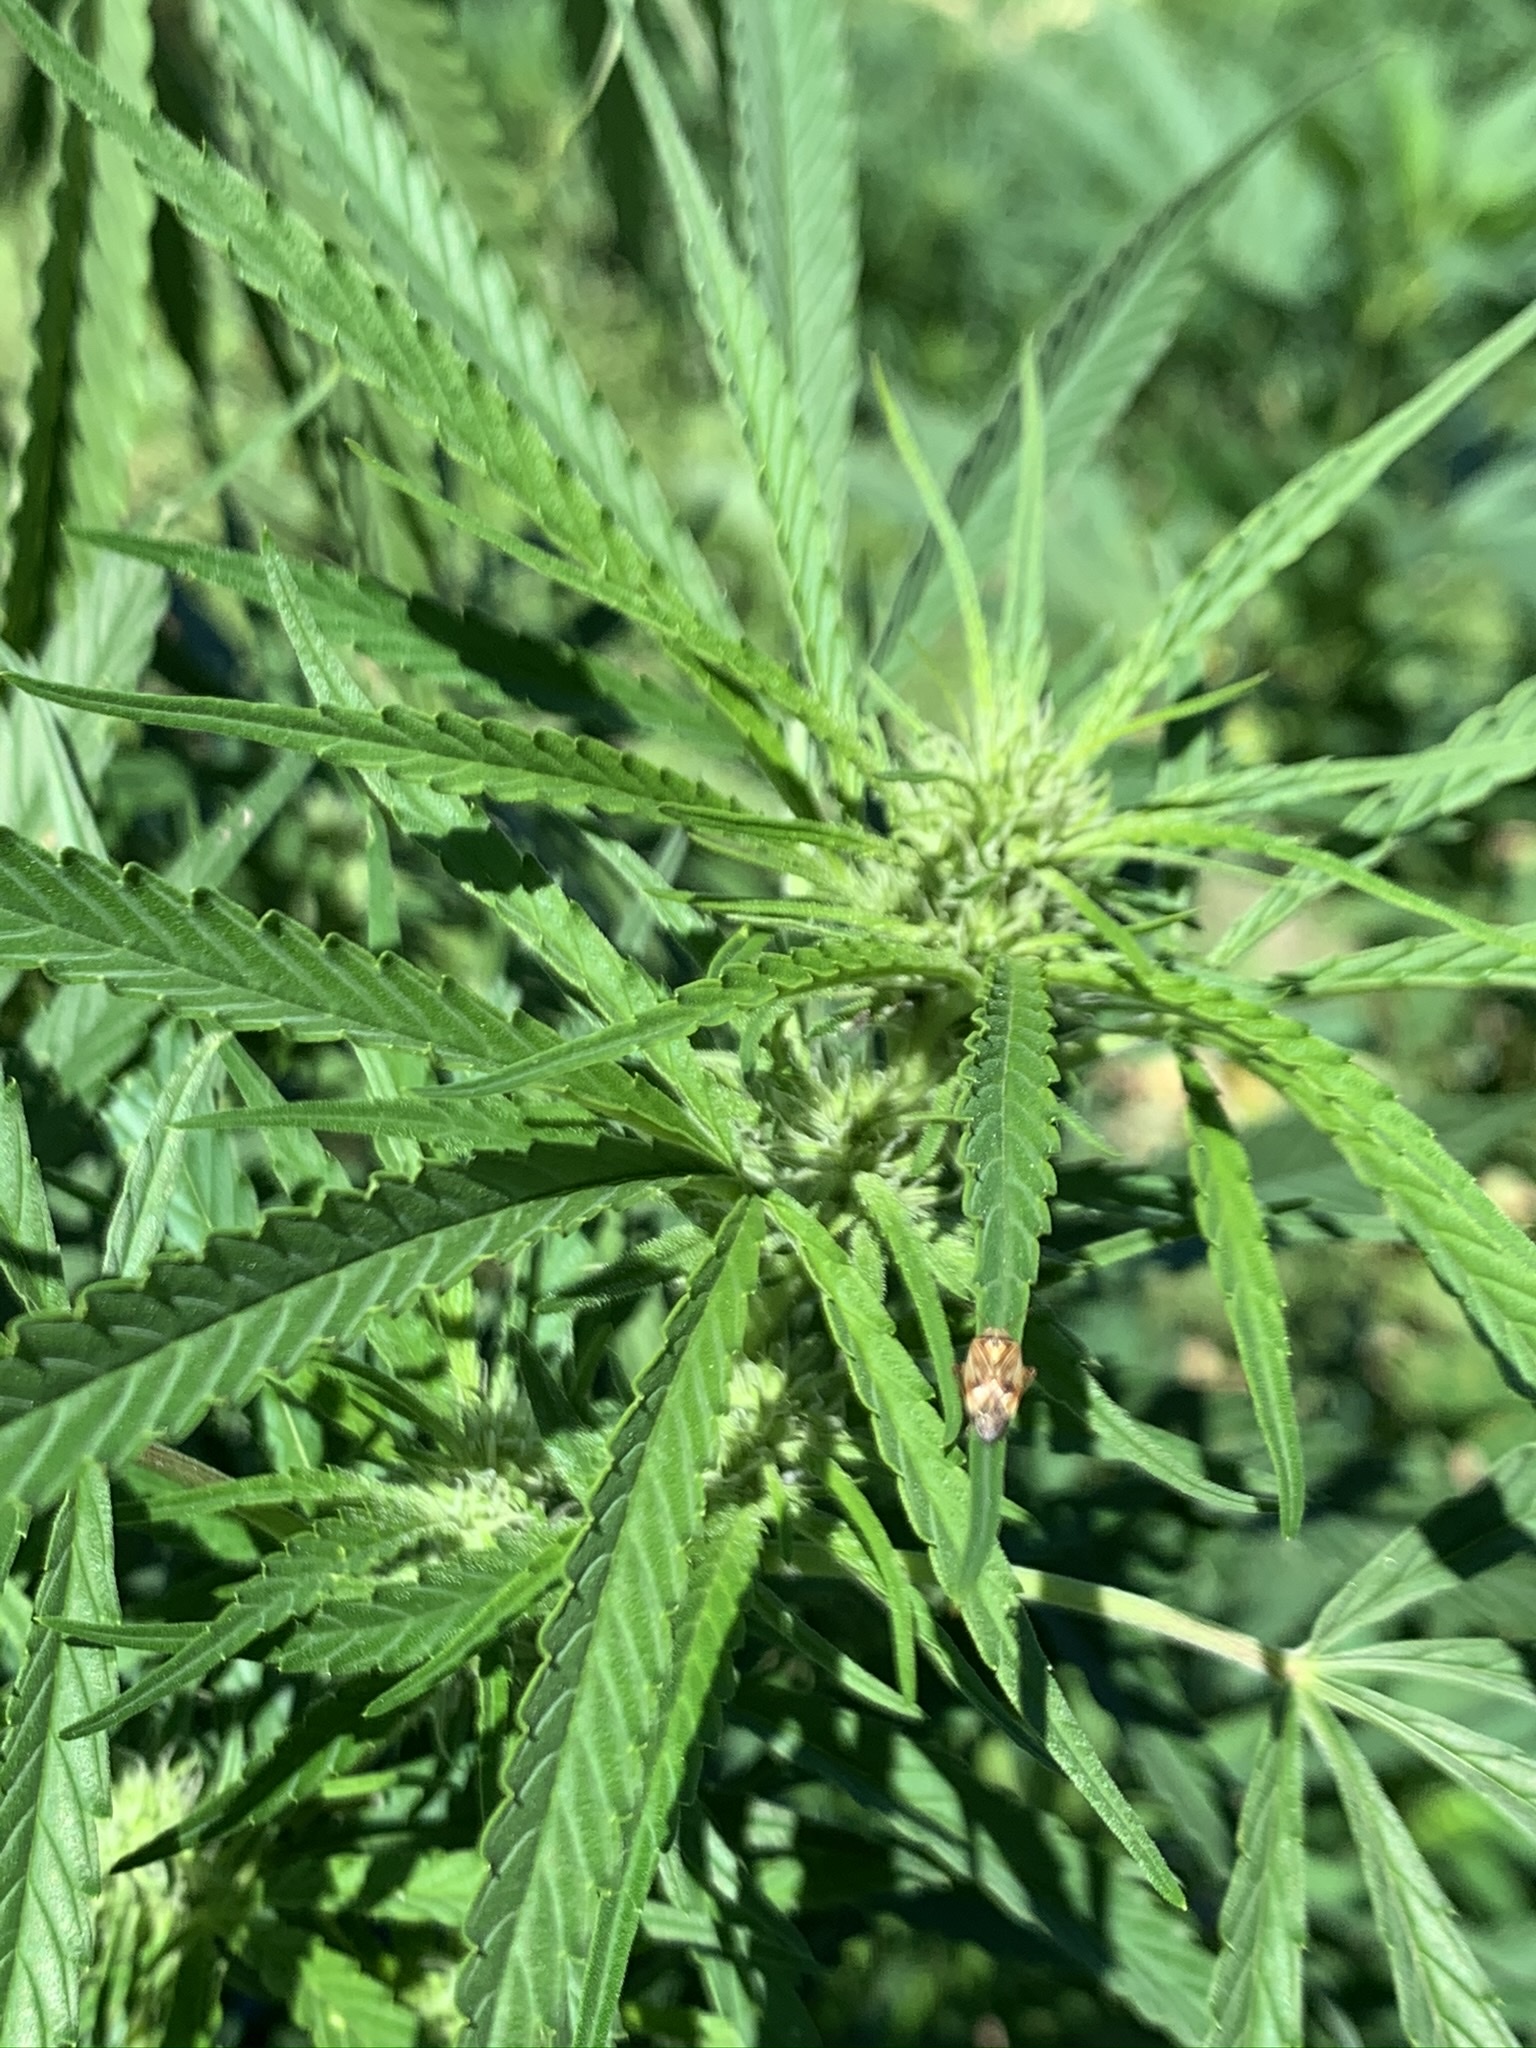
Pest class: lygus_bug